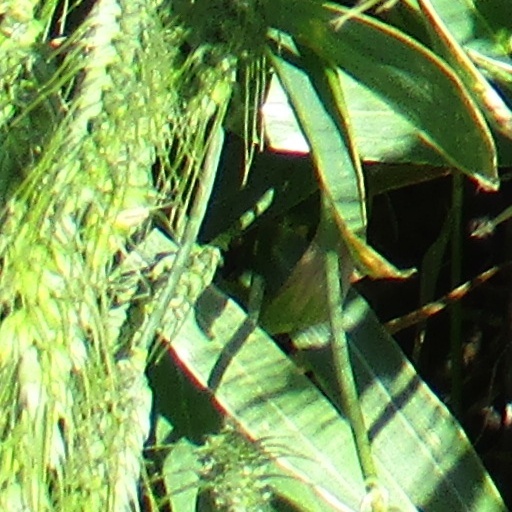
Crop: wheat